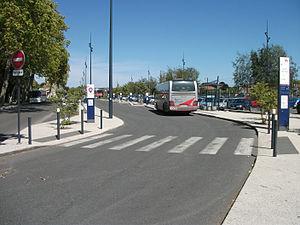
Gare routière de Moulins-sur-Allier [8851]
Une gare routière de voyageurs est une structure de correspondance entre plusieurs lignes de transports en commun voyageant par la route. Des réseaux de différentes envergures peuvent s'y rencontrer.
En France, le concept de gare routière est encadré par une ordonnance de 1945 complétée par d'autres textes juridiques entre 1926 à 1977.
La gare de Moulins-sur-Allier est une gare ferroviaire française située sur le territoire de la commune de Moulins, dans le département de l'Allier en région Auvergne-Rhône-Alpes.